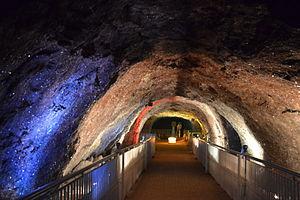
Le district de Jhelum est une subdivision administrative du nord de la province du Pendjab au Pakistan. Constitué autour de sa capitale, Jhelum, le district est entouré par le district de Rawalpindi au nord, les districts de Chakwal et de Khushab à l'est, les districts de Sargodha et de Mandi Bahauddin au sud, et enfin le district de Gujrat et le territoire de l'Azad Cachemire à l'ouest.
La mine de sel de Khewra est la plus importante source de sel gemme du Pakistan au début du XXIᵉ siècle, produisant en moyenne plus de 350 000 tonnes par an. Elle est située à Khewra dans le Pendjab pakistanais.
Voici une liste de mines situées au Pakistan.